Decksplash

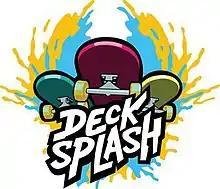

Decksplash is a cancelled skateboarding video game that was being developed by Bossa Studios for Microsoft Windows.